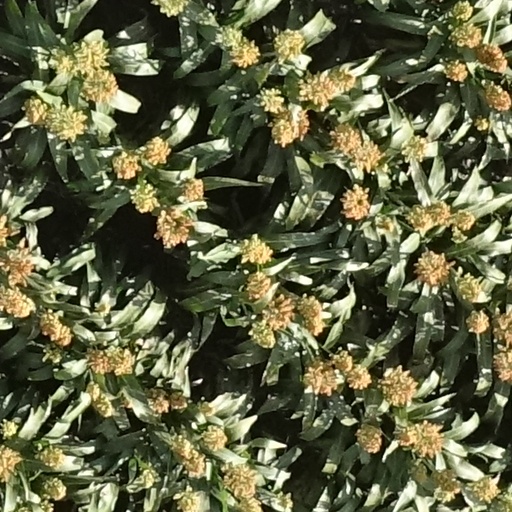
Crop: sorghum